Gavin & Stacey

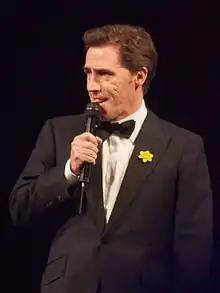
Rob Brydon plays Bryn

Matt Lucas makes a guest appearance in the fourth episode of the first series; his name helped the series to secure the filming locations in Barry. Noel Sullivan and John Prescott made cameo appearances in the final episode of series 3.